Griffin

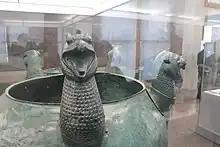
Griffins and lions on cauldron. Etruscan.

There may also be so-called "tendrils", or curled "spiral-locks" depicted, presumably representing either hair/mane or feather/crest locks dangling down. Single- or double-streaked tendrils hang down both sides and behind the griffin's neck, carven on some of the Greek protomes. The tendril motif emerged at the beginning of the first millennium, BC., in various parts of the Orient. The "double spiral of hair running downwards from the base of the ear" is said to be a hallmark of Iranian (Uratrian) art. The Etruscan cauldron-griffins (e.g., from , figure right) also bear the "curled tresses" that are the signature of Uratrian workmanship. Even the ornate crests on Minoan griffins (such as the fresco of the Throne Room, figure top of page) may be a development of these curled tresses.